Old Church Slavonic

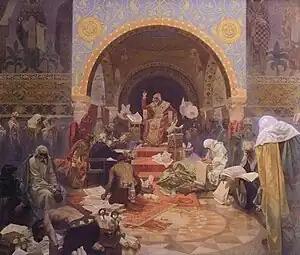
"Simeon I of Bulgaria, the Morning Star of Slavonic Literature". (1923), by Alphonse Mucha, "The Slav Epic"

For English equivalents and narrow transcriptions of sounds, see Old Church Slavonic Pronunciation on Wiktionary.